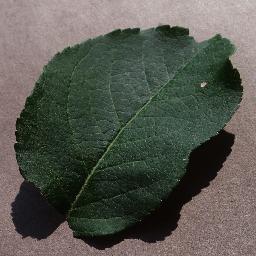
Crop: apple
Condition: healthy